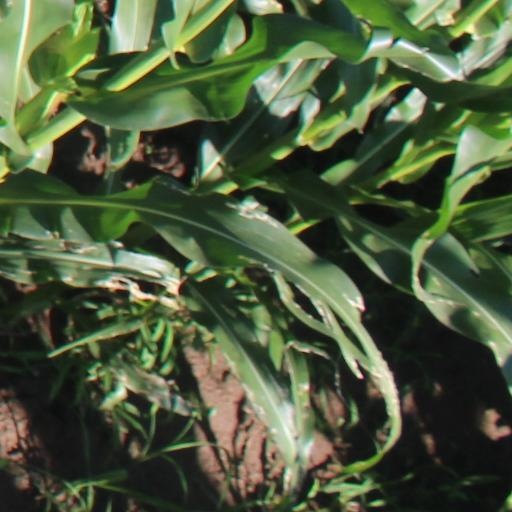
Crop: maize; corn